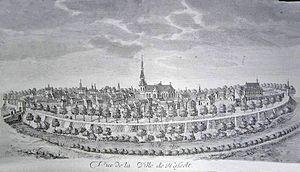
Hasselt /ˈhɑsəlt/ est une ville néerlandophone de Belgique située en Région flamande, chef-lieu de la province de Limbourg et chef-lieu de l'arrondissement du même nom.